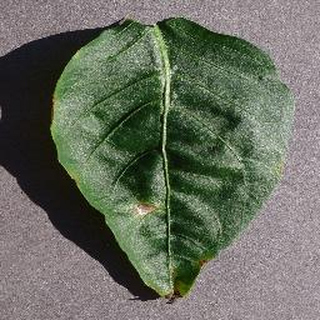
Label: bell_pepper_bacterial_spot